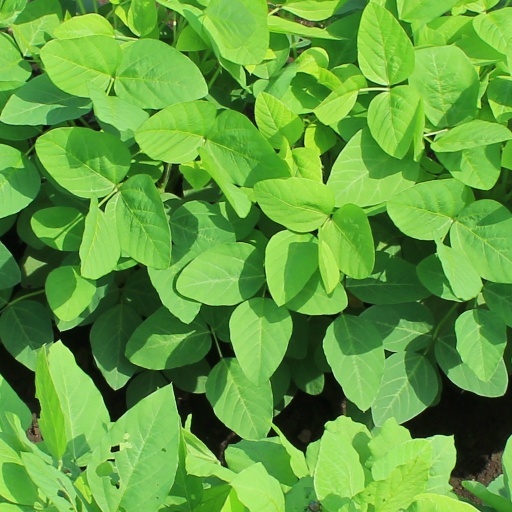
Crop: soybean